Portuguese Empire

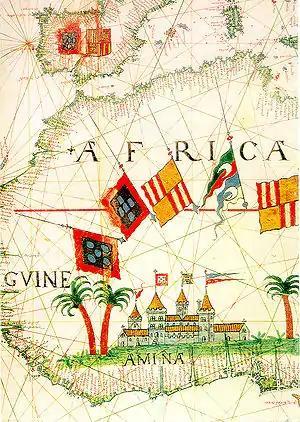
16th century map showing Portuguese claims to Guinea and the castle São Jorge da Mina

The first feitoria trade post overseas was established in 1445 on the island of Arguin, off the coast of Mauritania, to attract Muslim traders and monopolise the business in the routes travelled in North Africa. In 1446, Álvaro Fernandes pushed on almost as far as present-day Sierra Leone, and the Gulf of Guinea was reached in the 1460s. The Cape Verde Islands were discovered in 1456 and settled in 1462.